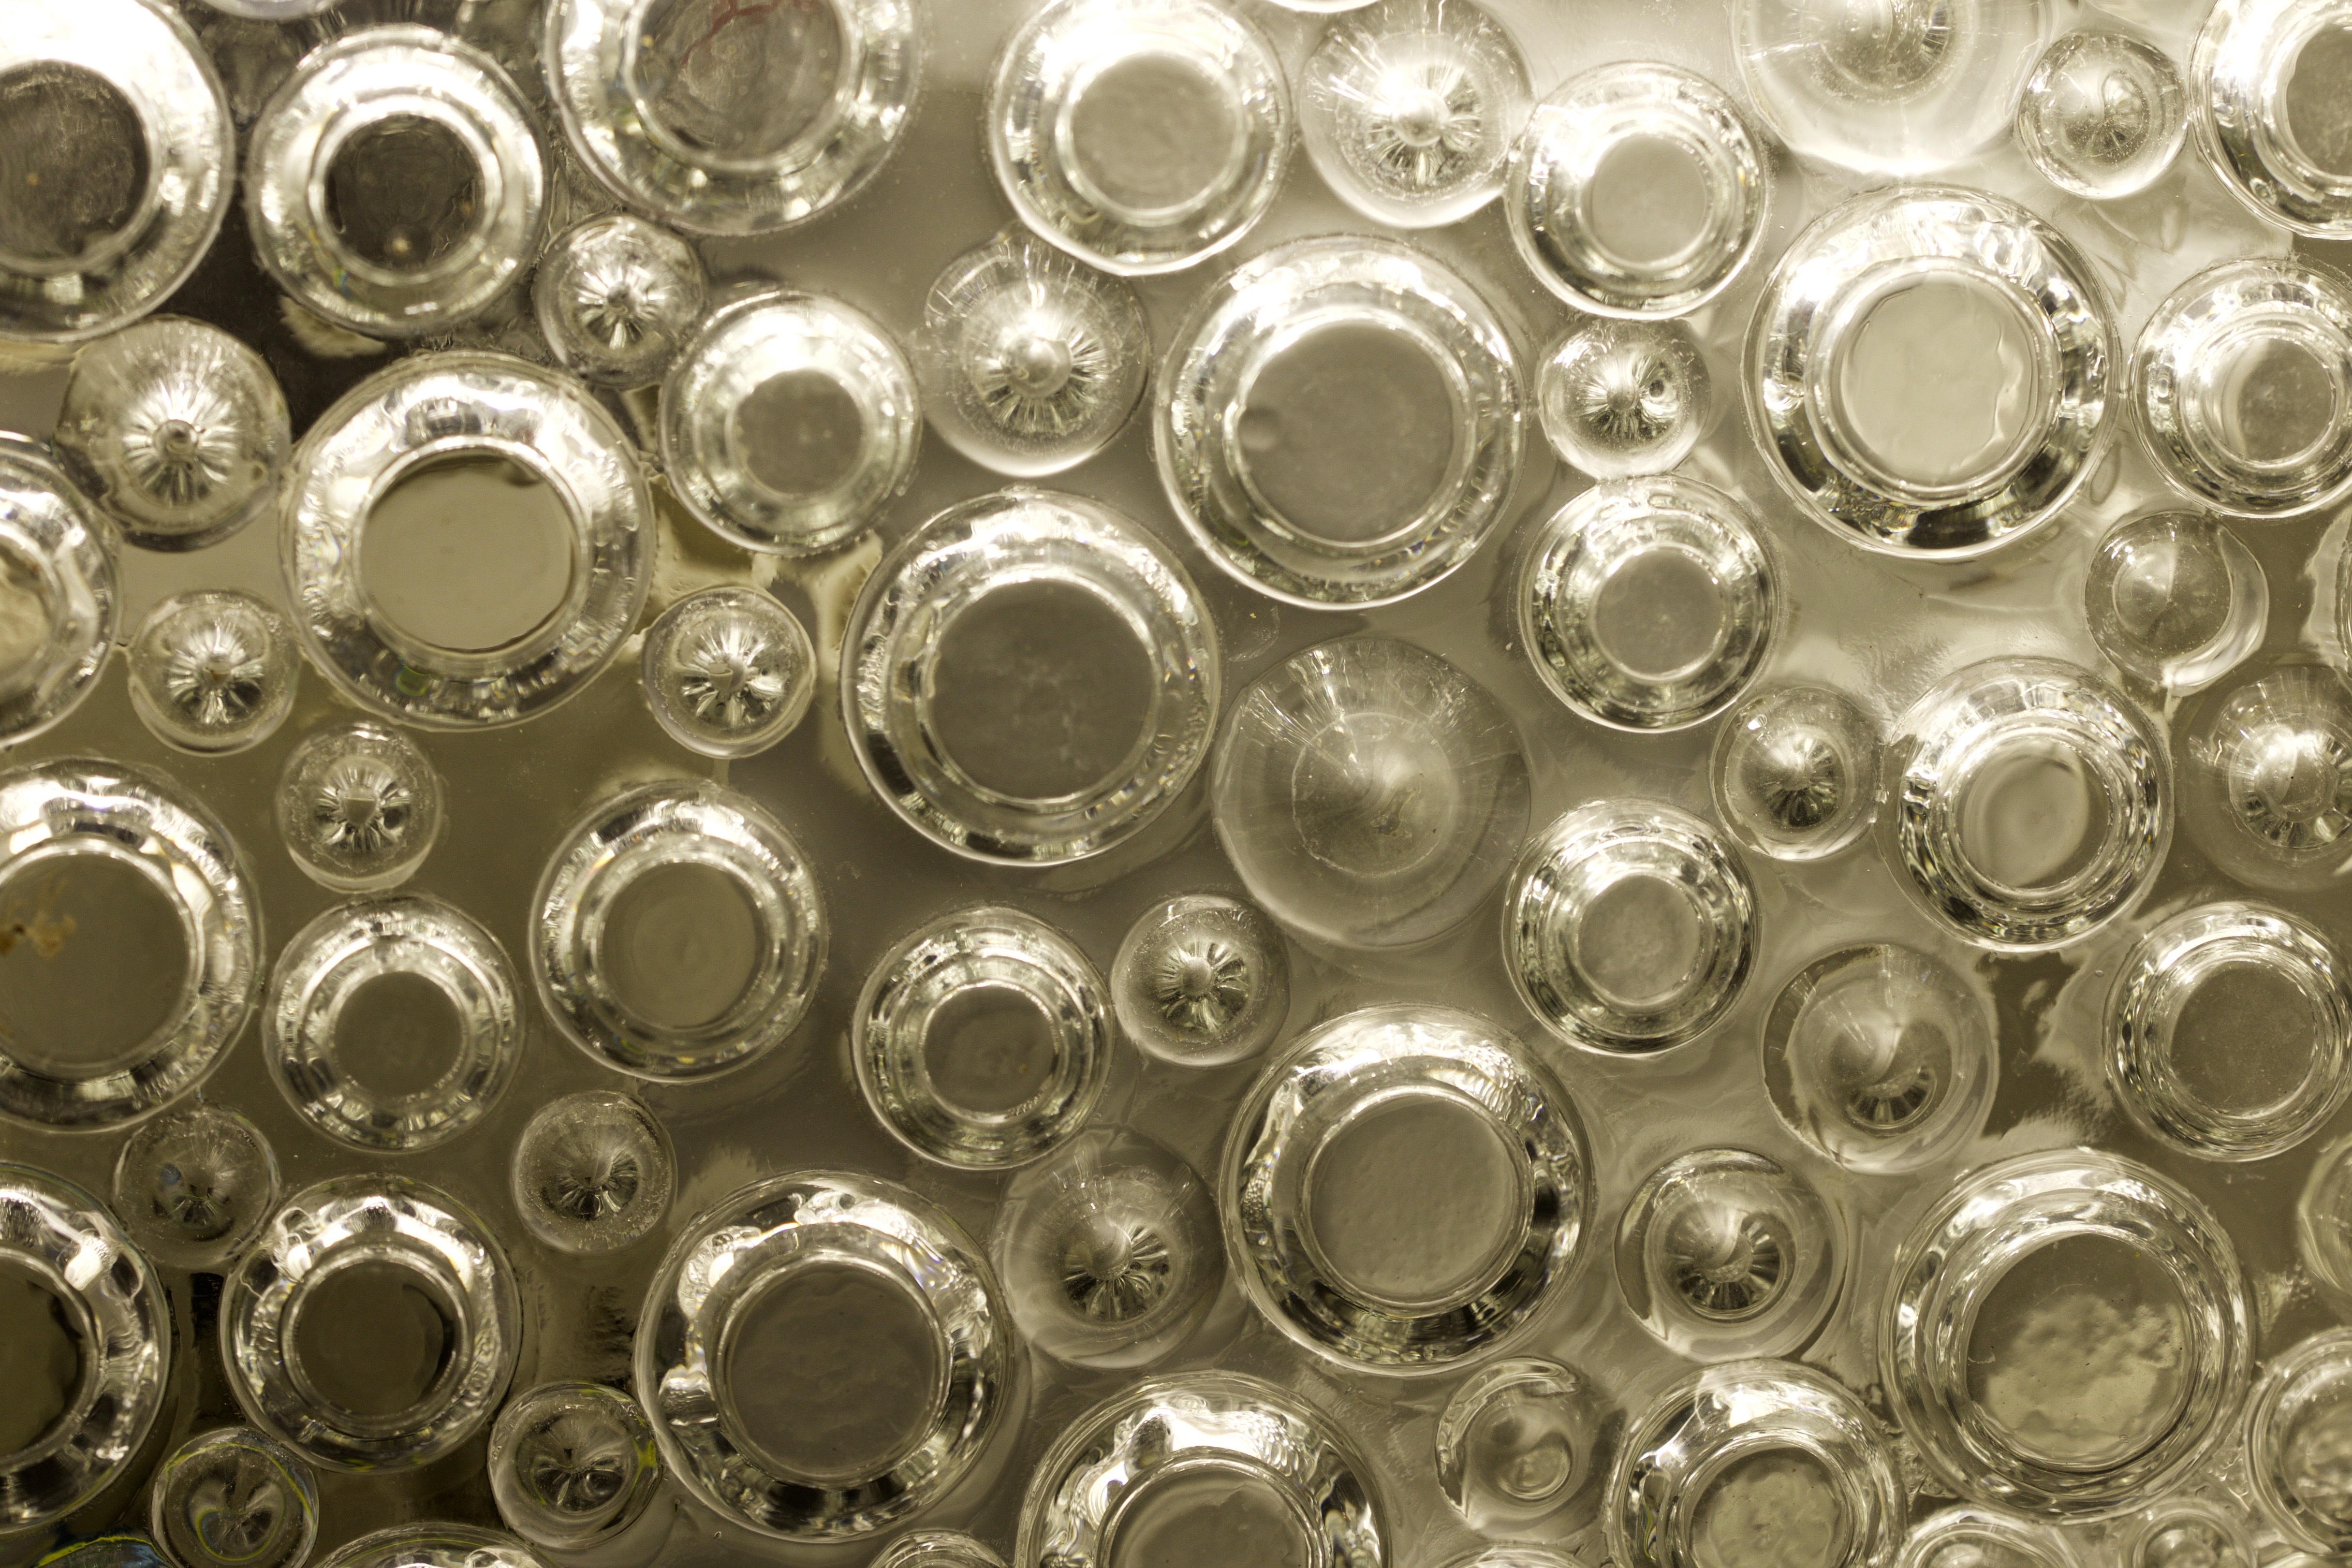
structure, glass, metal, material, circle, jewellery, silver, about, light body, fashion accessory, glass body